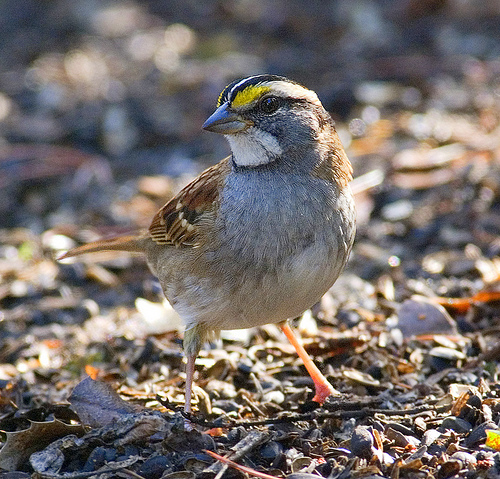
the light brown head has a white stripe on the crown, the stripe is flanked with two black stripes with a yellow eyebrow, the throat is white, the bill is small and pointed and the body brown.
this bird has a short bill, an orange foot, and a brown back.
gray chested bird with brown wings, white throat and yellow and black stripes on crown.
this bird is grey and brown in color with a stubby beak, and brown eye rings.
this bird has a black, yellow and white stripe pattern on it's crown with the rest of its body in brown and grey.
this bird has wings that are brown with a grey belly
this bird has a white throat, yellow eyebrows,and grey cheeck patch.
this bird has two distinctive yellow eyebrows, and pink tarsus.
a very small grey and brown bird with a grey throat, it has a white and black stripe on its crown, and a yellow stripe on its eyebrow.
this bird has a gray breast and belly, with brown and white wings and yellow eyebrows.
Species: White Throated Sparrow